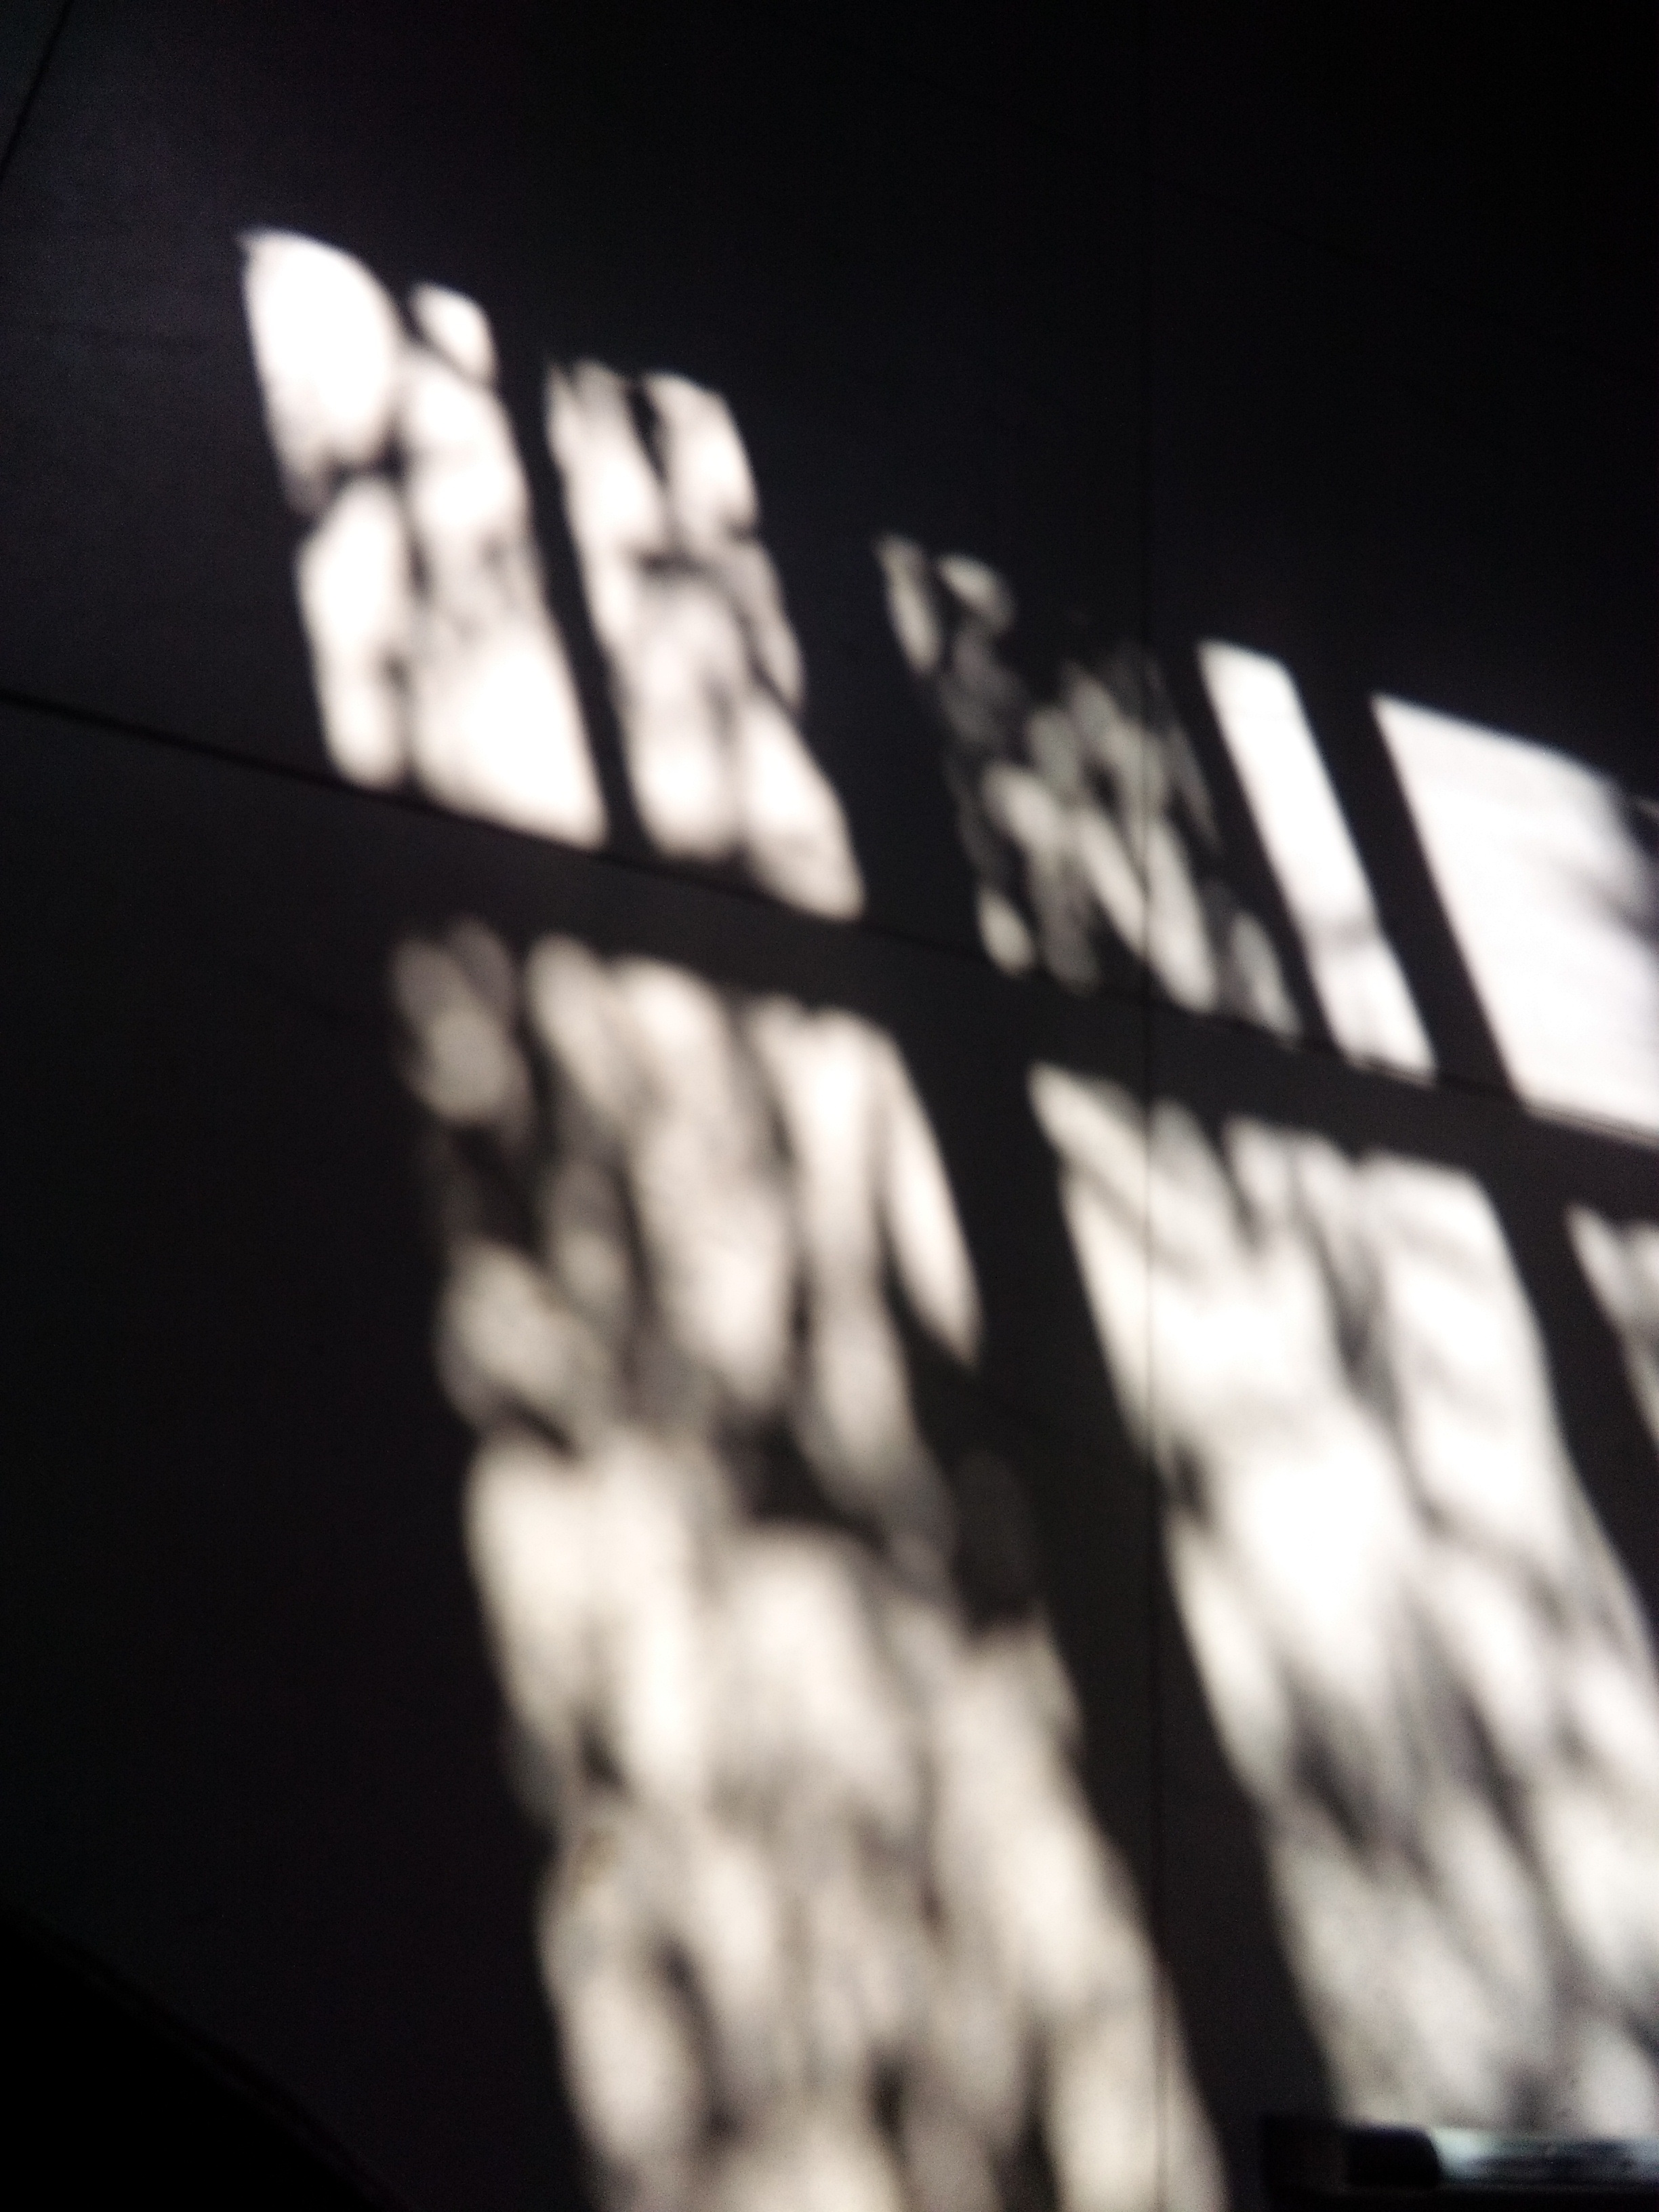
light, black and white, white, photography, number, shadow, darkness, black, monochrome, font, photograph, image, shape, monochrome photography